1929 Argentine Primera División

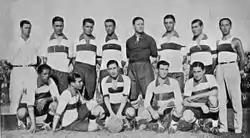
Gimnasia y Esgrima LP, champions

The 1929 Argentine Primera División was the 38th season of top-flight football in Argentina. The season began on July 21, 1929, and ended on February 9, 1930. This season saw the 35 teams of Primera, divided into two groups. The top 2 of each group qualified for the final stages of the tournament, which was eventually won by Gimnasia y Esgrima (LP).